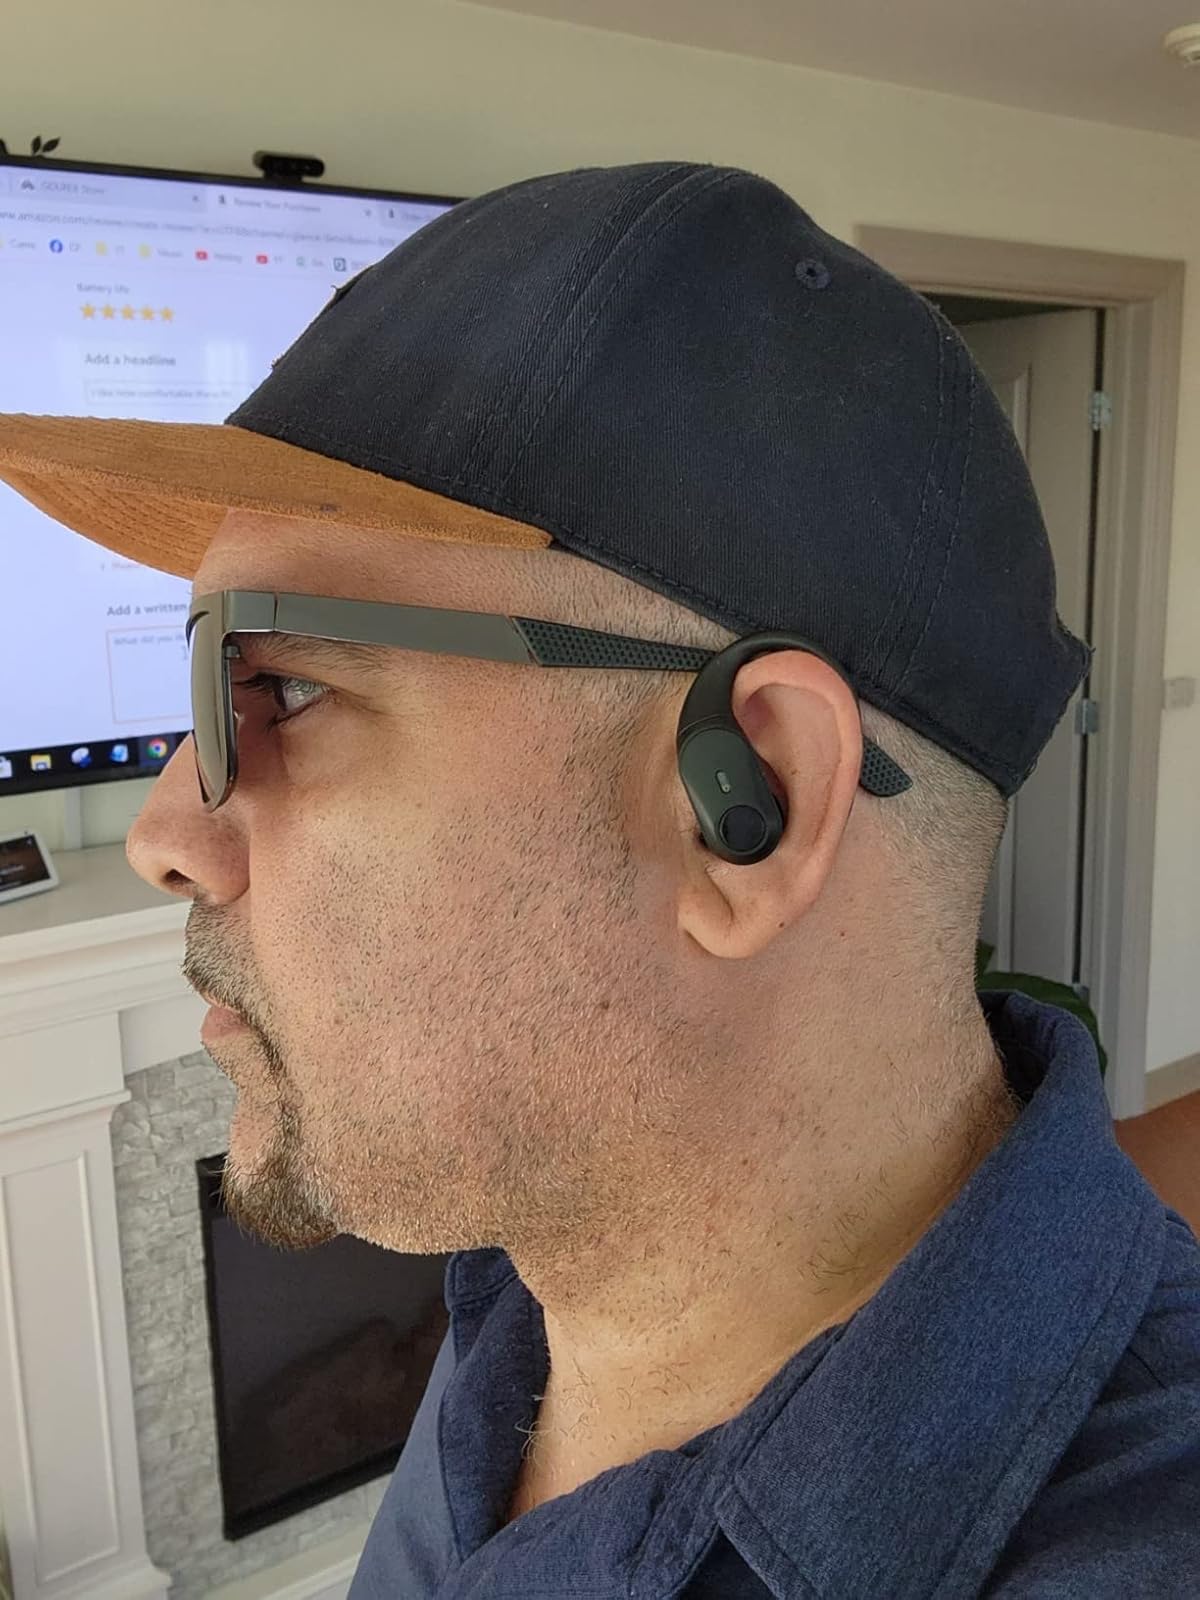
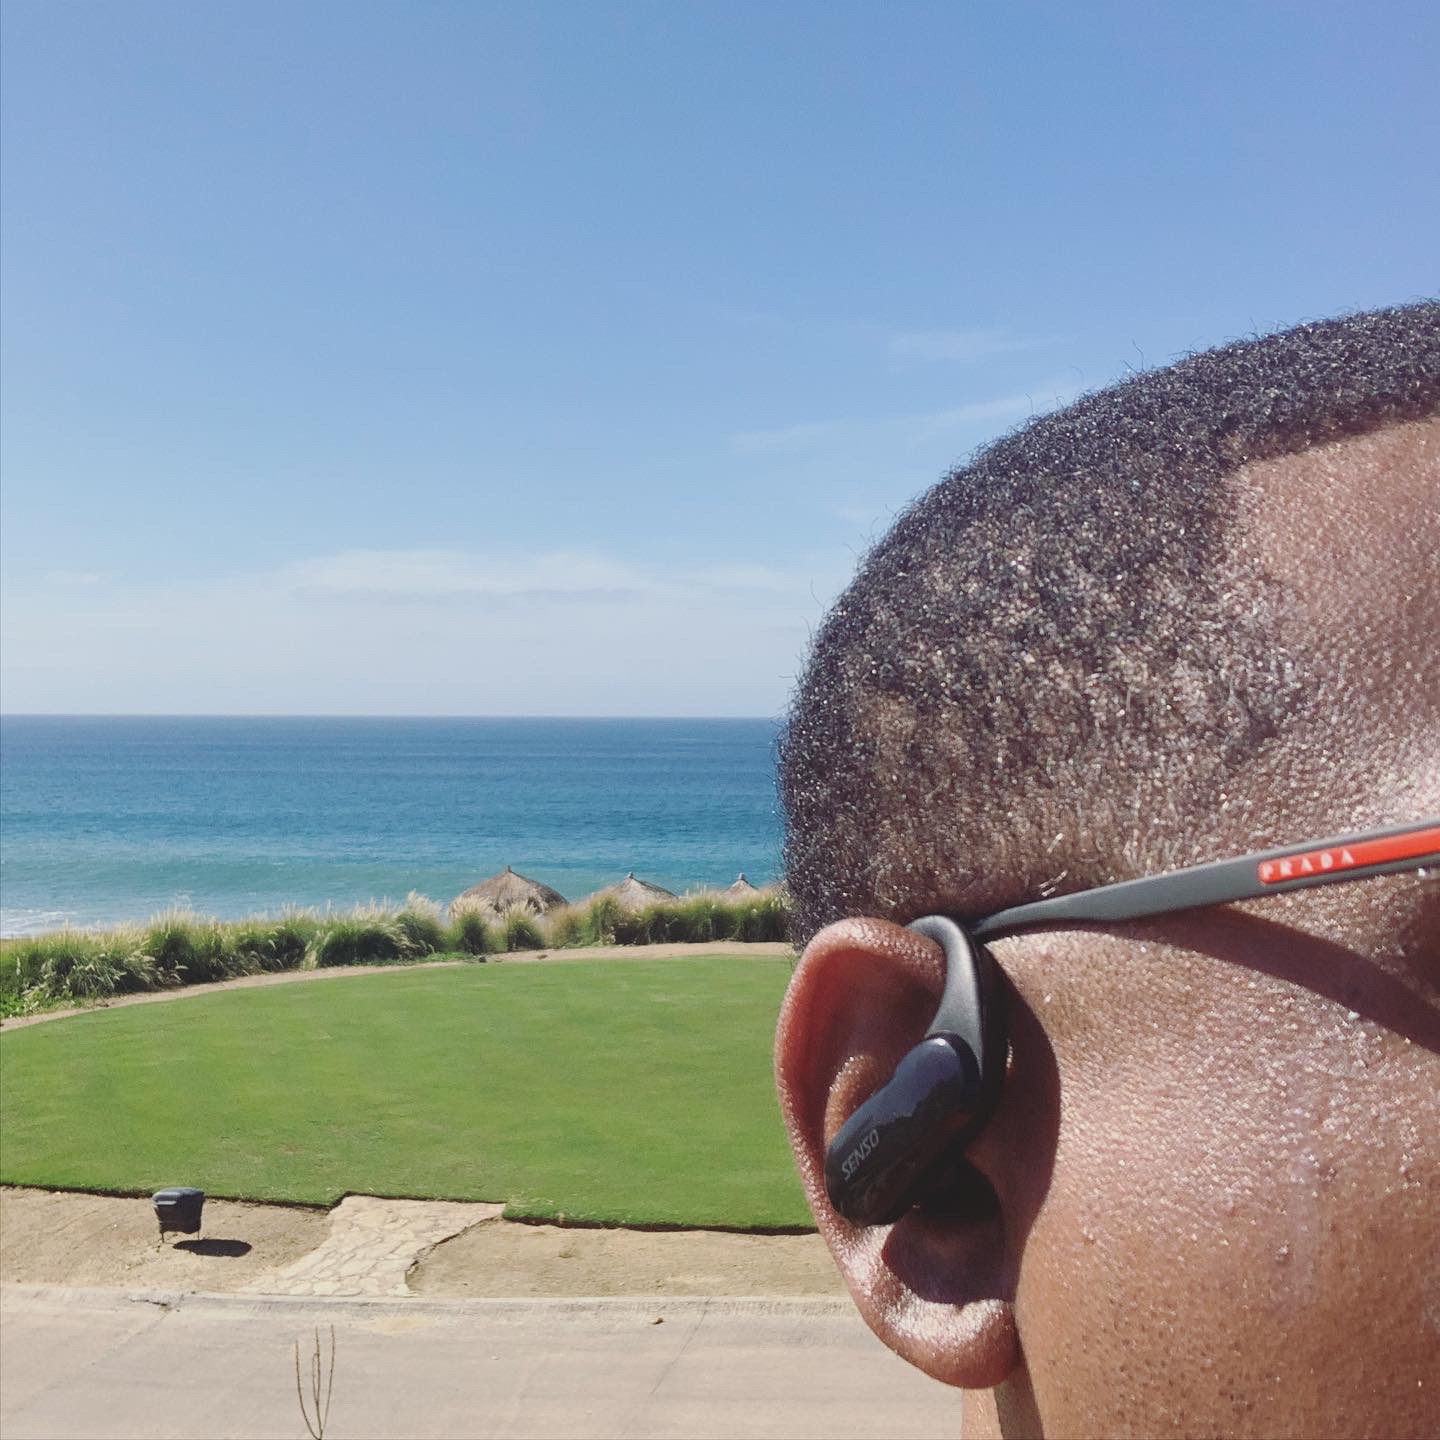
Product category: earbuds
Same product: no